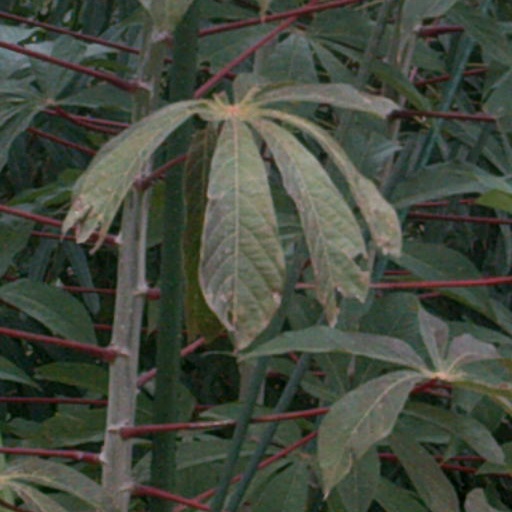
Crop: cassava